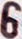
Number: 6